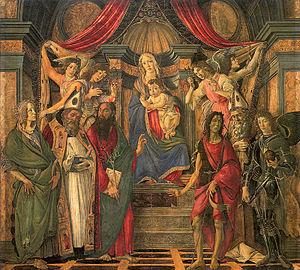
Cette page est une liste d'œuvres de Sandro Botticelli.